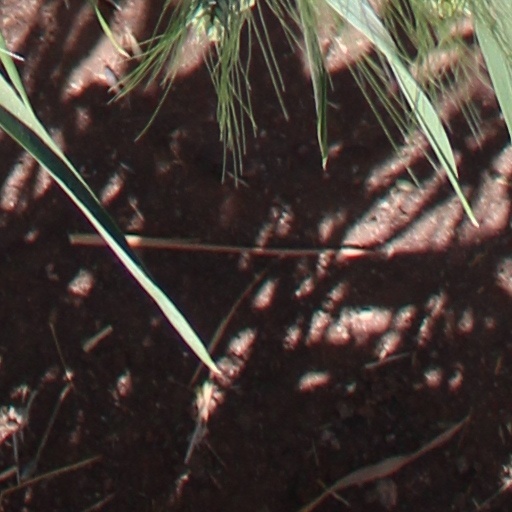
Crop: wheat